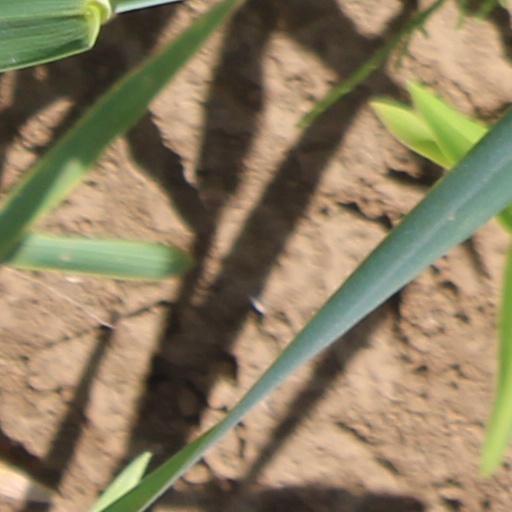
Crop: wheat